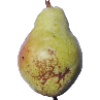
Label: pear_williams